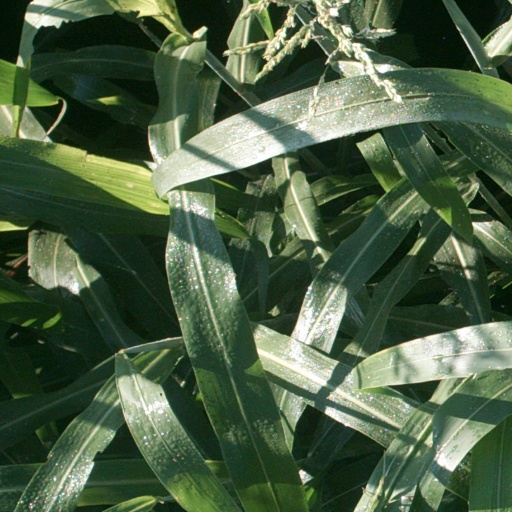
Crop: sorghum